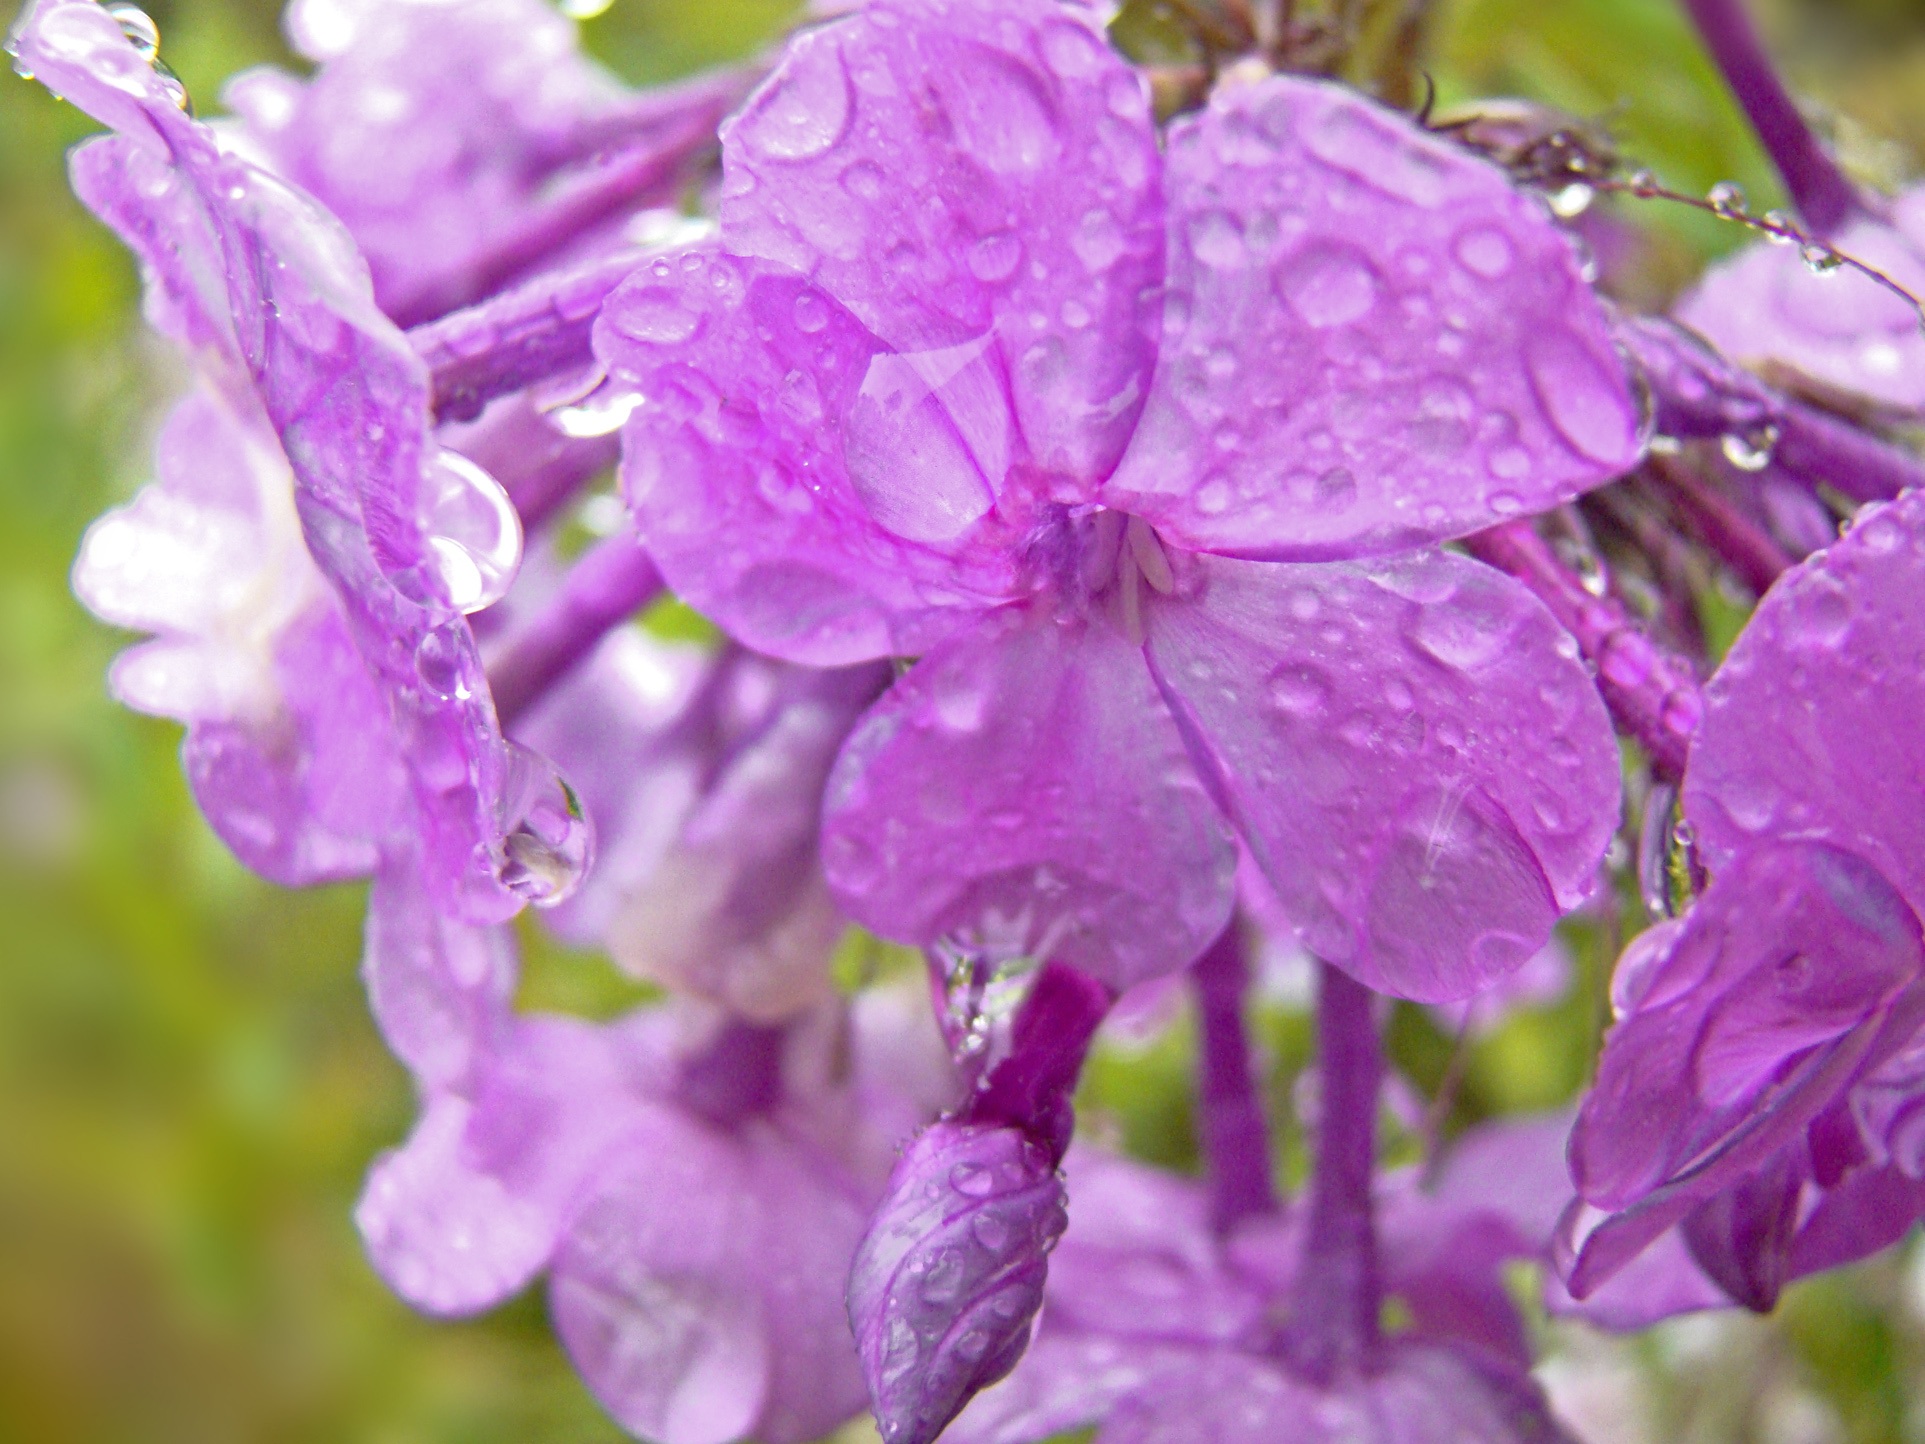
branch, blossom, plant, flower, purple, petal, close, flora, wildflower, flowers, shrub, drops, macro photography, flowering plant, annual plant, woody plant, land plant